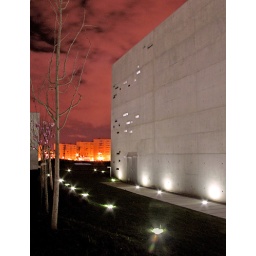
red night in a locked wall